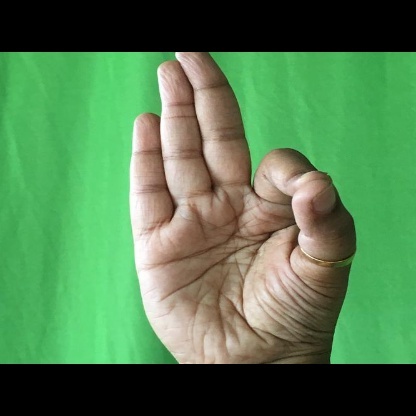
Mudra: Aralam